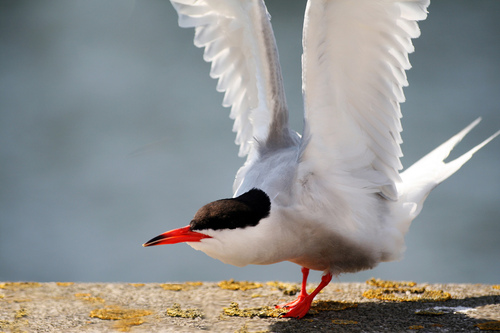
solid white bird with a black crown that features a long beak and feet that are a bright orange.
this is a white bird with a black head and an orange beak.
this bird has a a distinct black covered nape and crown area, with a orange bill and white overall body feathers.
a white bird with long wings and a black crown and long orange beak.
this bird has large wings, a reddish beak that matches its legs, and is mostly white elsewhere with a black crown.
this bird is white with black and red and has a long, pointy beak.
the bird has orange thighs, a curved orange bill with a black tip and two large white wingbars.
a medium size bird with a white body coloring and black crown along with an orange beak with a black tip.
this bird has wings that are white and has a black crowna mostly white bird with a black crown and a long orange bill and orange feet.
Species: Common Tern